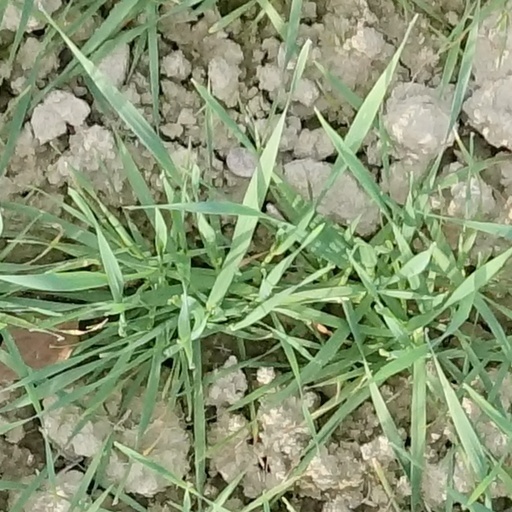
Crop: wheat